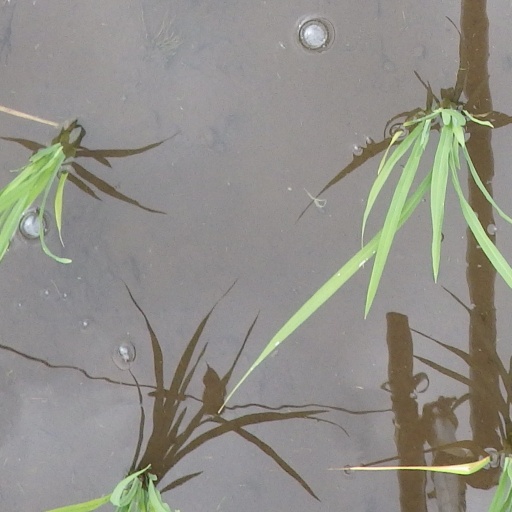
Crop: rice